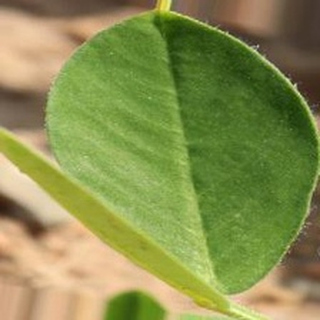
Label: healthy_groundnut